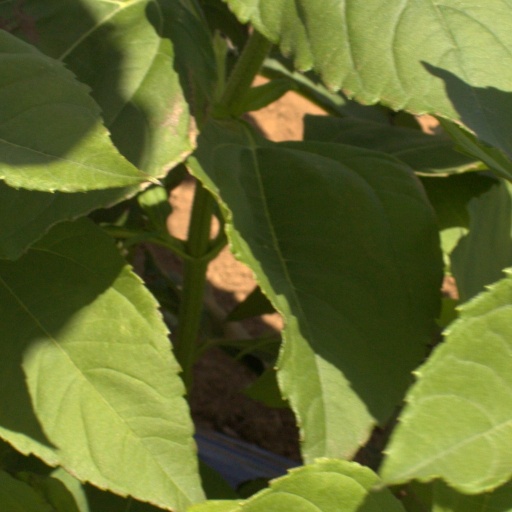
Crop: Jerusalem artichoke